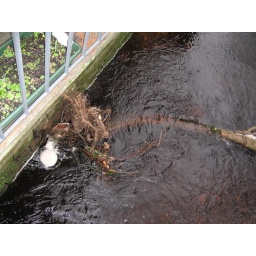
Stray tree wedged up against the house wall, with the balcony above.